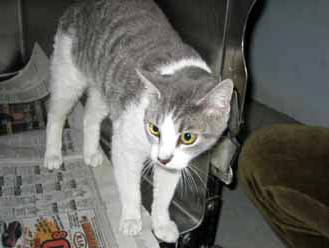
Label: cat